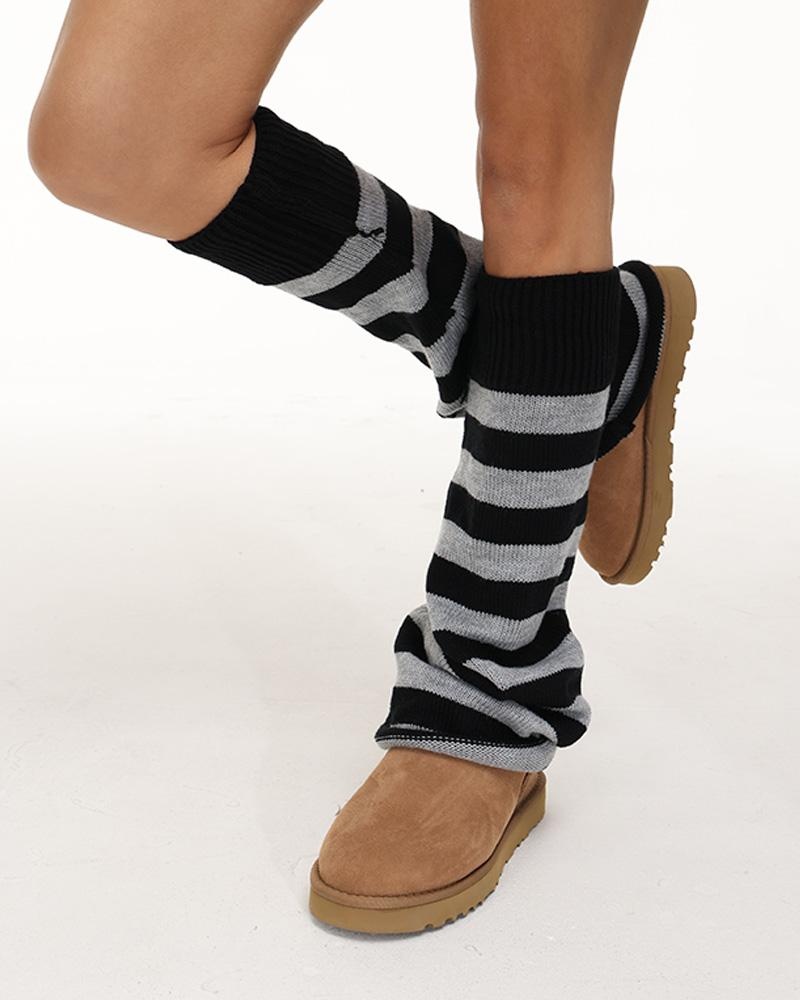
Detention Locker Leg Warmers
Details : A pair of leg warmer with black and gray stripes Materials : 100% Cotton
Brand: Baly Shop
Category: Apparel & Accessories > Clothing Accessories > Leg Warmers